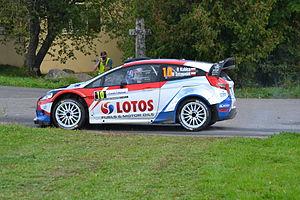
Rallye WRC France-Alsace 2014, ES12 Soultzeren - Le Grand Hohnack 2 à Labaroche. Ford Fiesta RS WRC - Robert Kubica - Maciek Szczepaniak